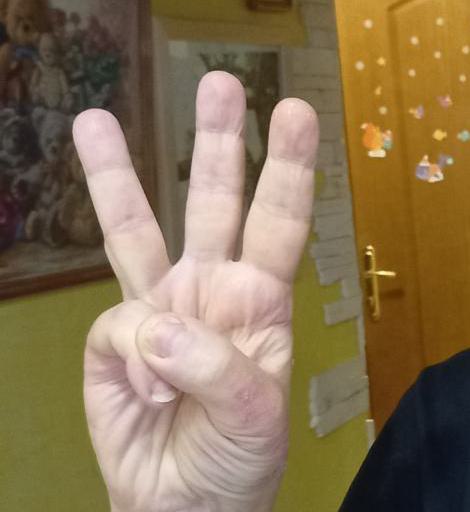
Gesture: three